Candidates in the 2016 Philippine presidential election

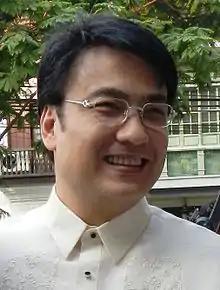
Bong Revilla

Interior and Local Government Secretary Mar Roxas acknowledged that Panfilo Lacson is qualified to run in for president, but there have been no talks on the latter joining the Liberal Party. Despite this, he said in February 2014 that he is "color blind" to politics and would rather focus on rehabilitating areas hit by Typhoon Yolanda.